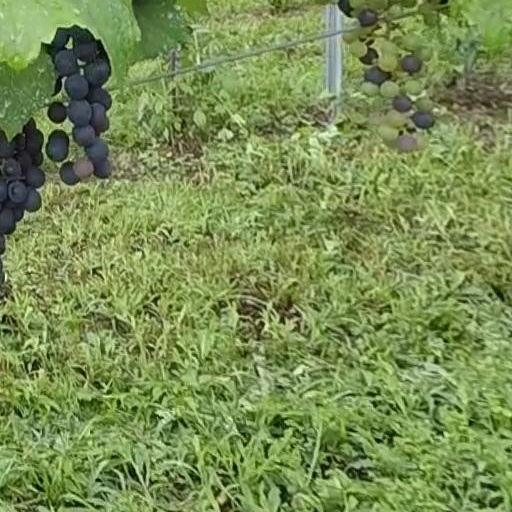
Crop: grape